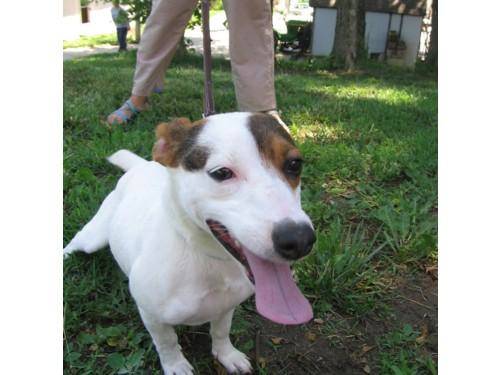
Label: dog